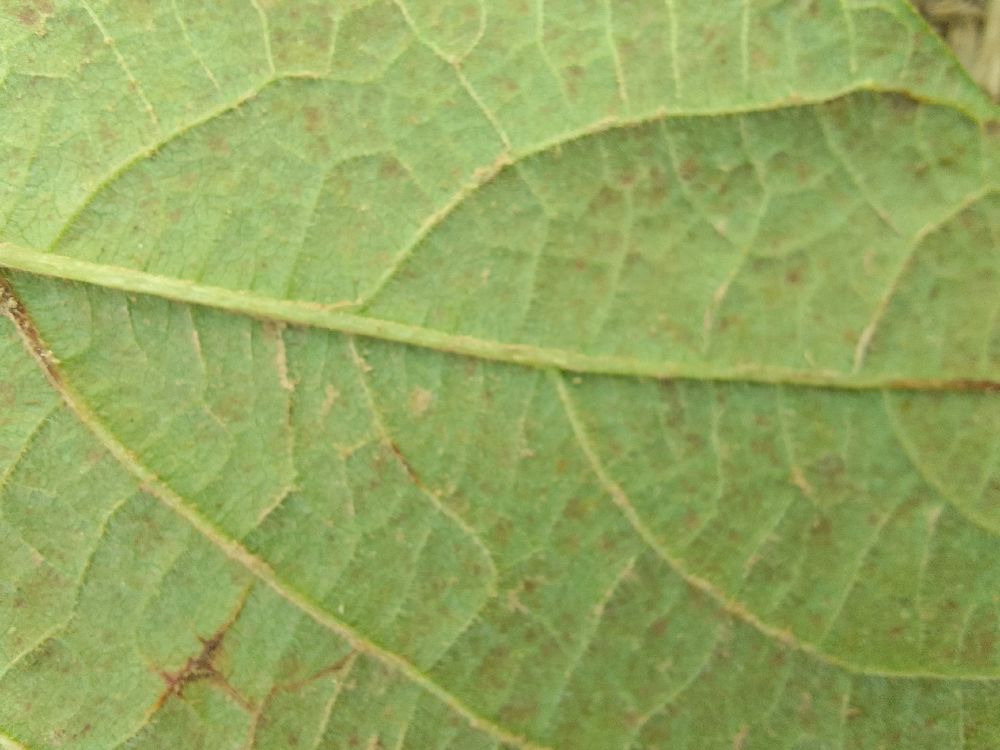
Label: anthracnose